Duck tour

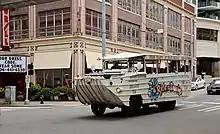
A duck boat in downtown Seattle in 2016

On March 30, 2013, a duck boat of The Yellow Duckmarine in Liverpool sank in the city's Salthouse Dock during a tour. All passengers were safely transferred to a pontoon before the vehicle began to sink. In June 2013 another duck boat, operated by the same company, sank in the Albert Dock as it came to the end of a tour of Liverpool. Passengers were forced to jump into the water as the vehicle rapidly took on water. Some were rescued by vessels while others swam to the side of the dock. Out of the 31 people on board, 27 were treated in hospital for minor injuries. The incident resulted in the Maritime and Coastguard Agency withdrawing all safety certificates for the craft owned by Pearlwild and their entering administration. Pearlwild are also under investigation by the North West Traffic Commissioner over the operation of the Duckmarines during 2012.